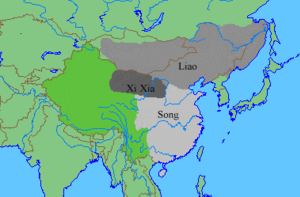
Khitan
Liao-Dynastiet, oprettet af khitanerne
Khitan var en etnisk gruppe, som dominerede en stor del af Manchuriet. I kinesisk historie regnes de som en af de østlige proto-mongolske etniske grupper. De oprettede Liao-dynastiet i 907, som blev erobret i 1125 af jurchenernes Jin-dynasti.